José Martínez Berasáin

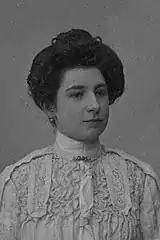
His wife

There is close to nothing known about Martínez’ distant ancestors, except that the family has been for centuries related to Navarre. His paternal grandfather Felipe Martínez volunteered to legitimist troops during the First Carlist War and following defeat he spent 4 years on exile in France. In Besançon he learnt the cooper's craft and having returned to Pamplona he opened his own workshop. He married a local girl, Francisca Larrondo Ollo. Their son Victoriano Martínez Larrondo (1846-1894) was also a carpenter, professionally active at least since the early 1880s; he became well known in the city and grew to "conocido industrial". In 1872 He married Micaela Celedonia Berasáin Marin (1849-1920), daughter to a local Pamplonese merchant of wine preservatives and foodstuffs. It is not clear how many children the couple had; it is known that José had at least two brothers and at least two sisters. Following the premature death of Victoriano the widow took over the business and managed it at least until the early 20th century.